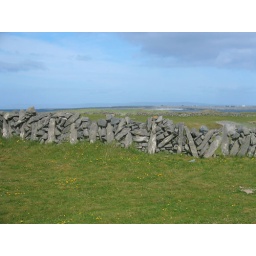
there were stone walls everywhere, in different styles. I thought this style was the most striking.